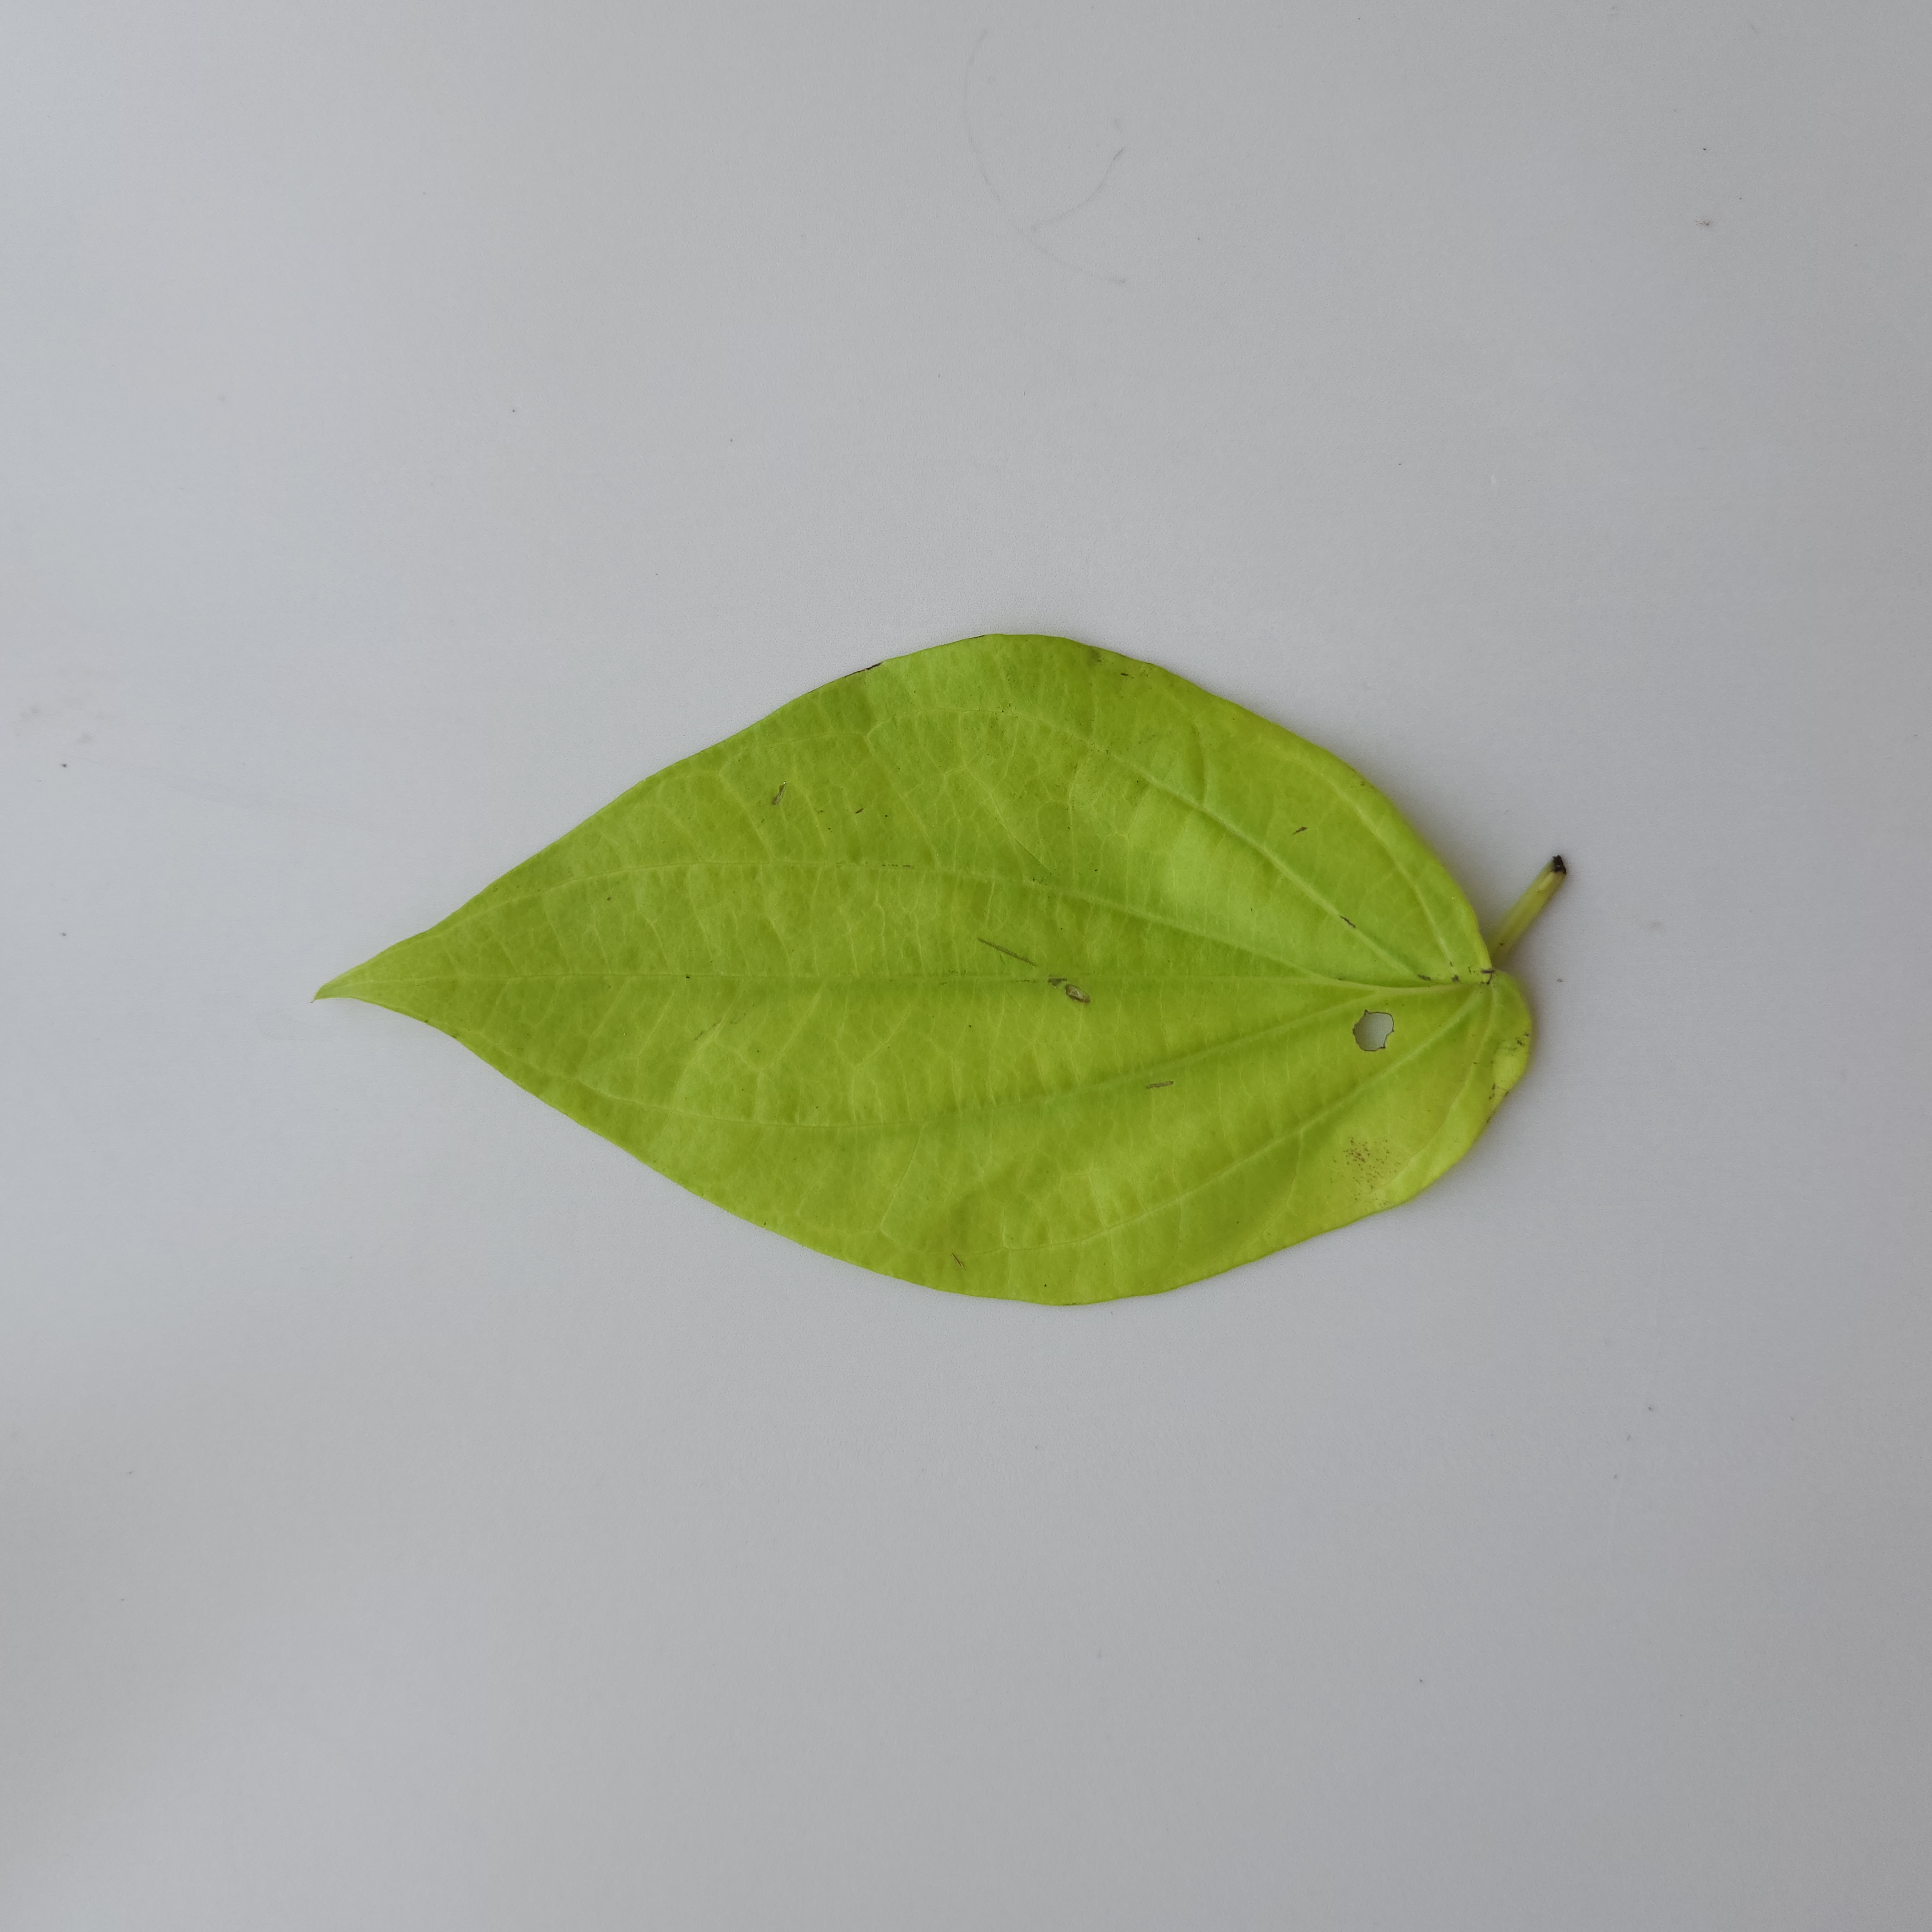
Label: Diseased